Type 64 MAT

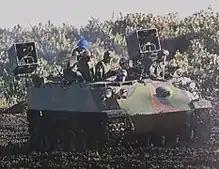
Type 60 APC with two Type 64 MAT

The is a Japanese wire-guided anti-tank missile developed during the late 1950s. Within the JGSDF, it is also known as 64MAT and KAM-3.